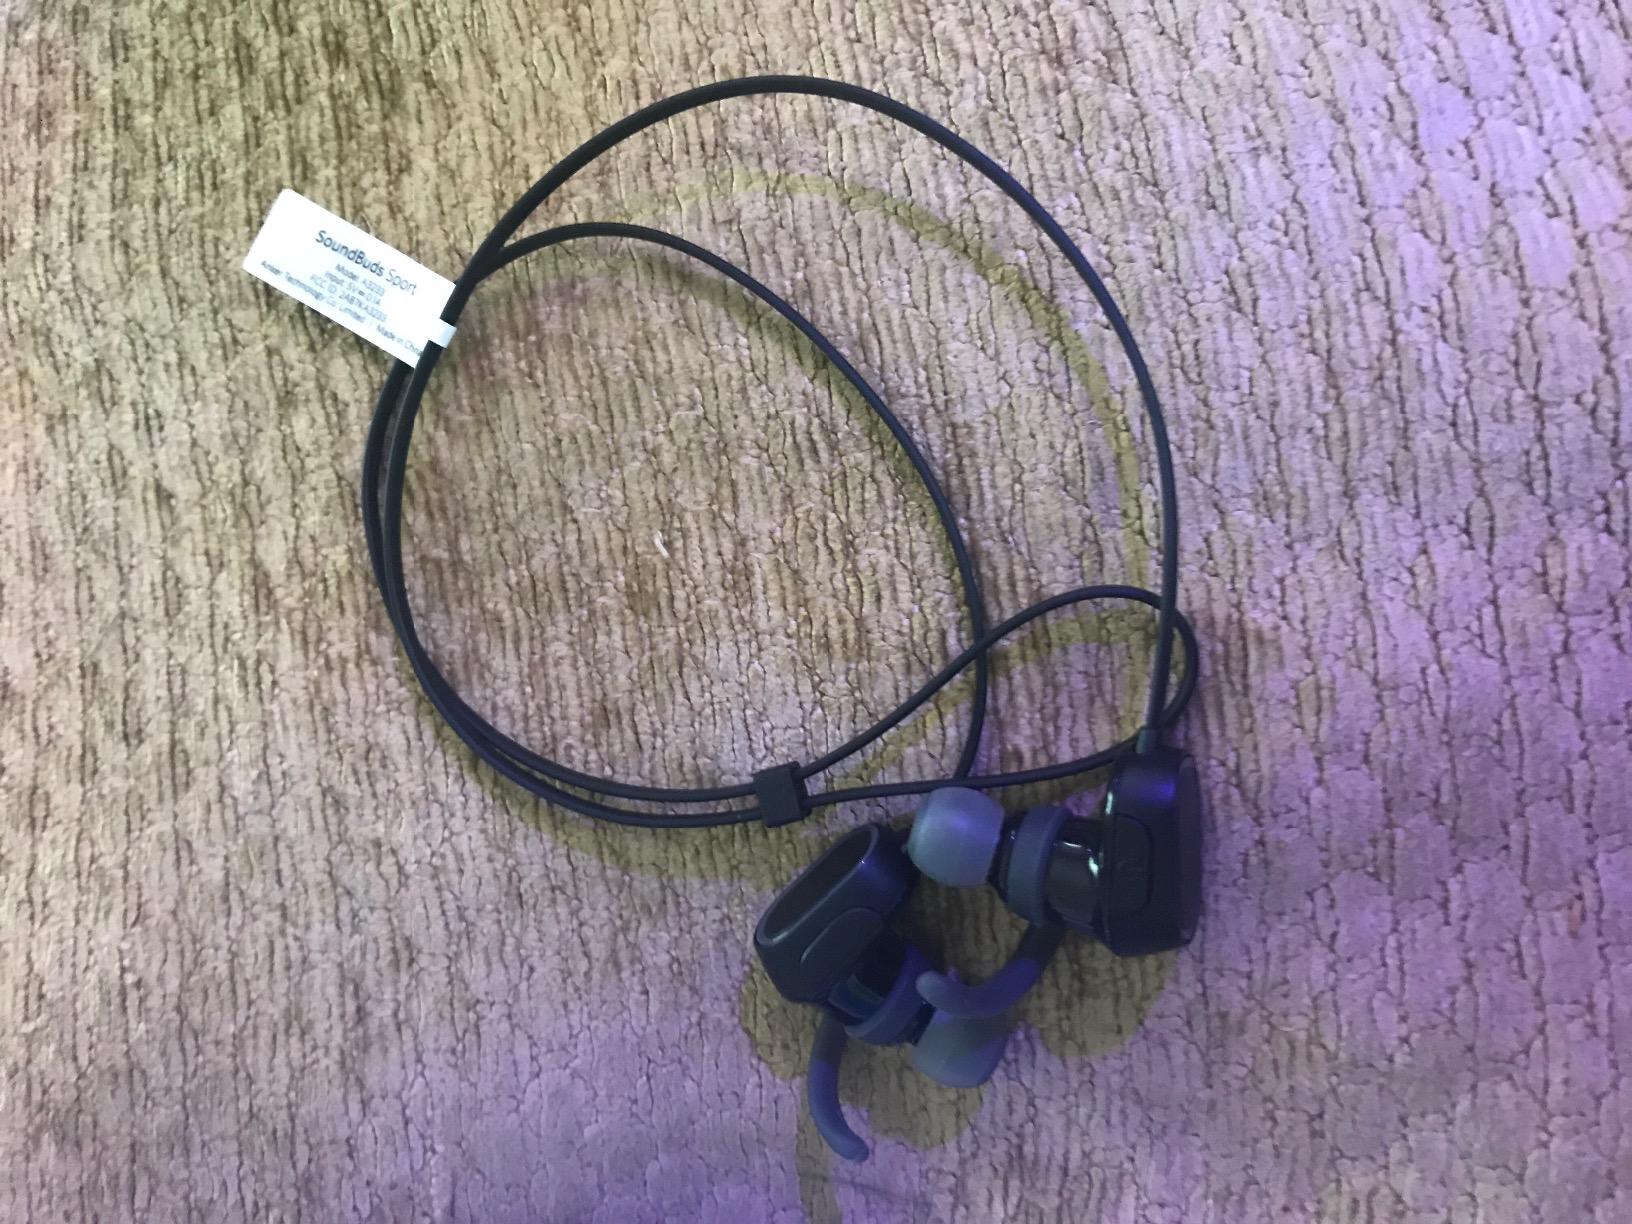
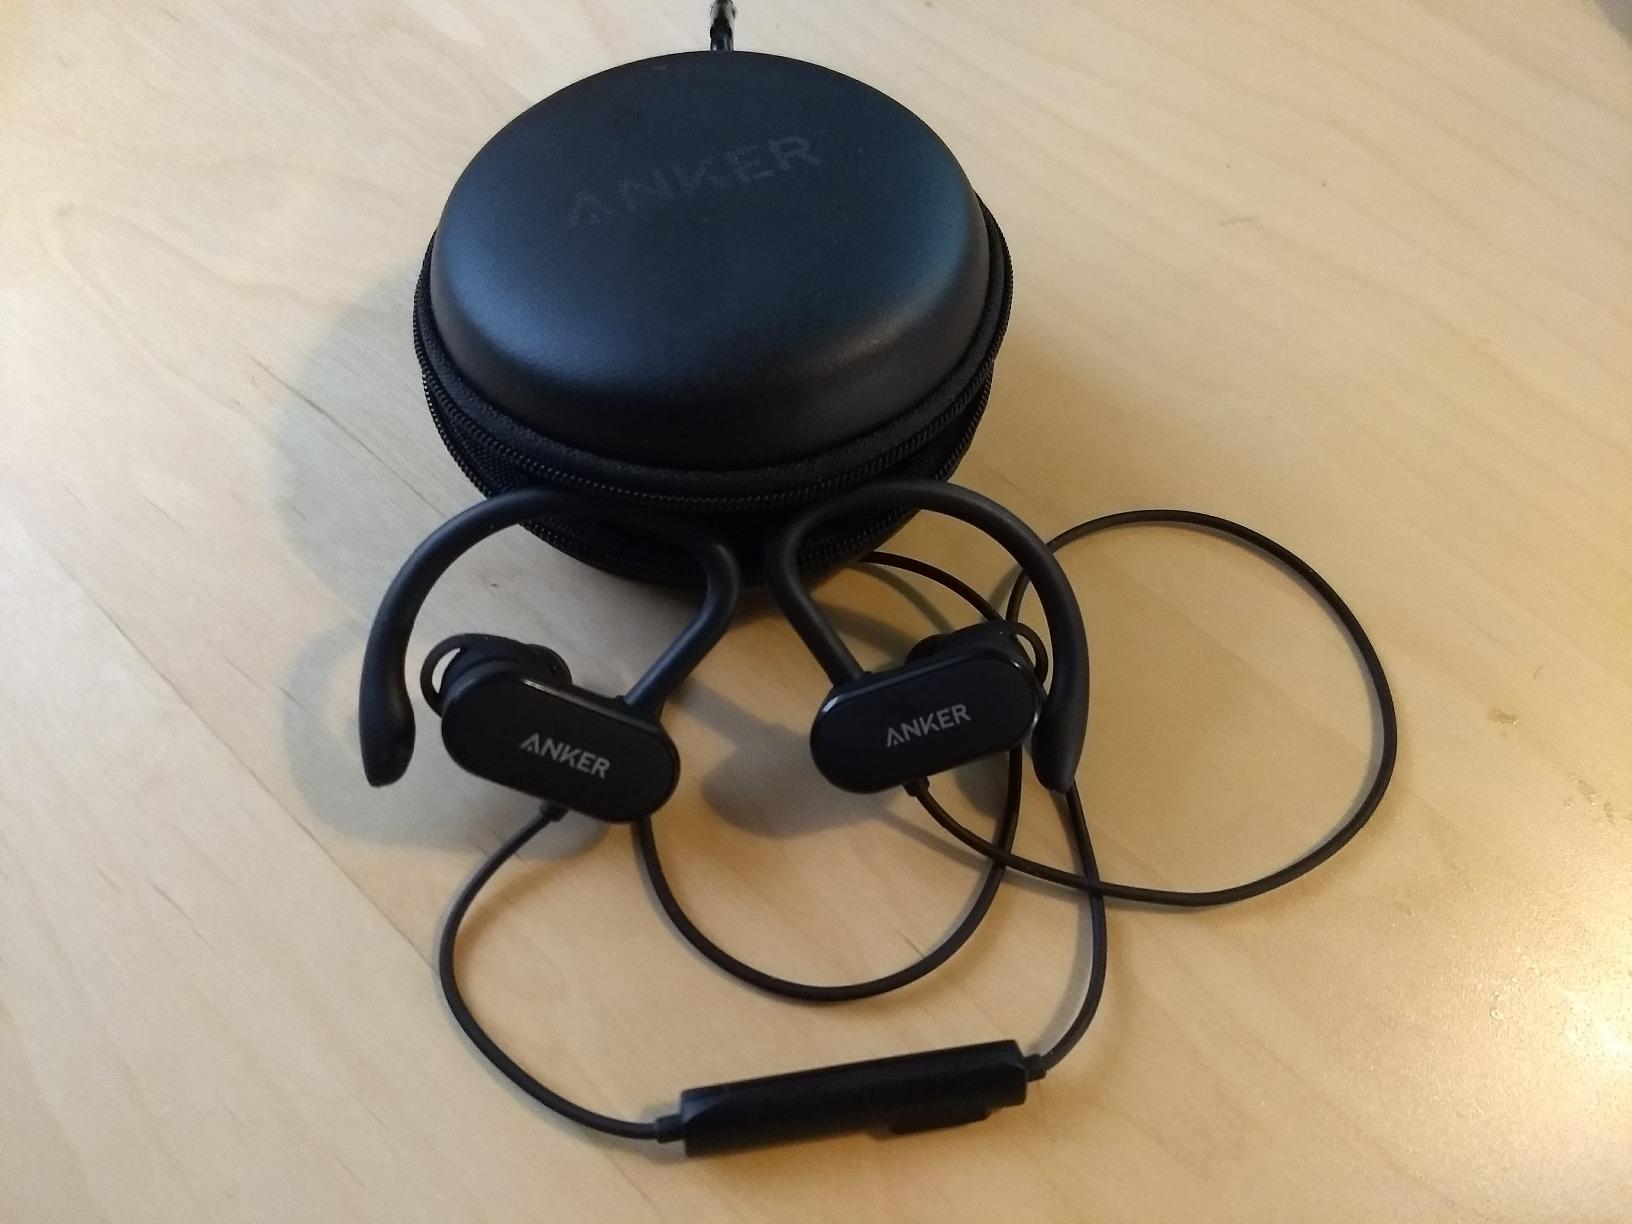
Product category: headphones
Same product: no